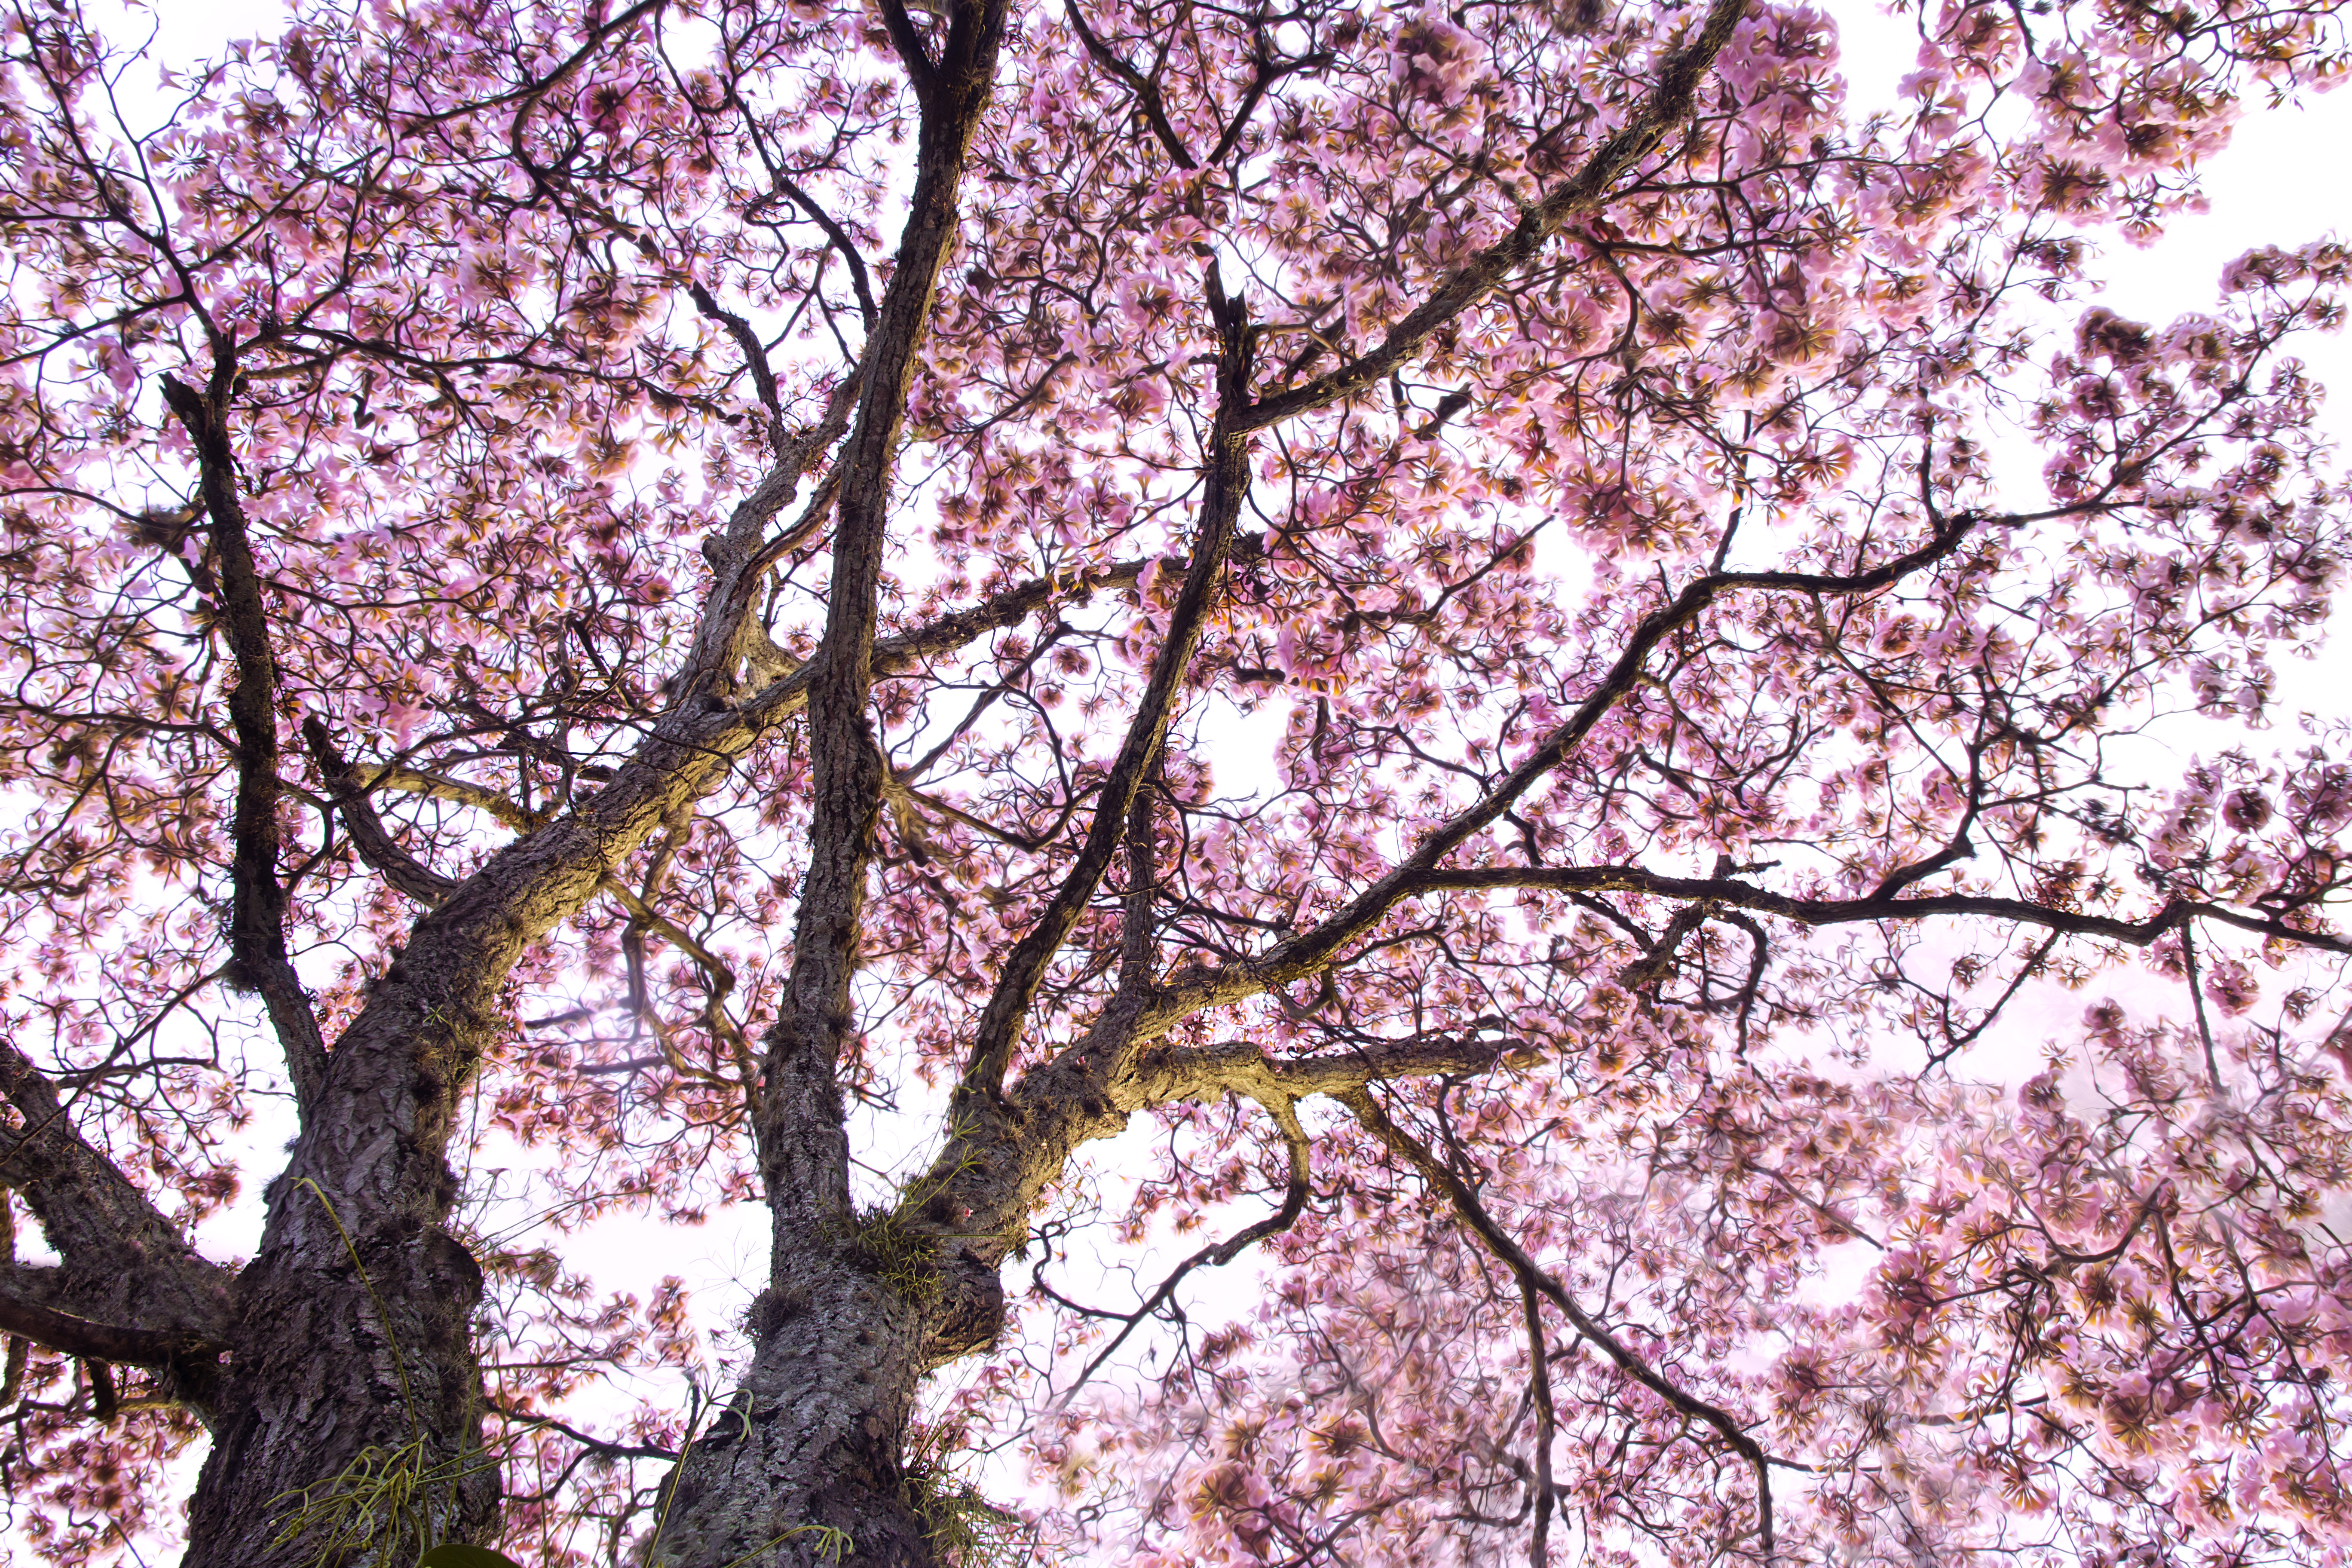
tree, branch, blossom, plant, flower, perspective, summer, spring, produce, colorful, cherry blossom, flowers, dream, fantasy, magic, colombia, cali, guayacan, flowering plant, land plant